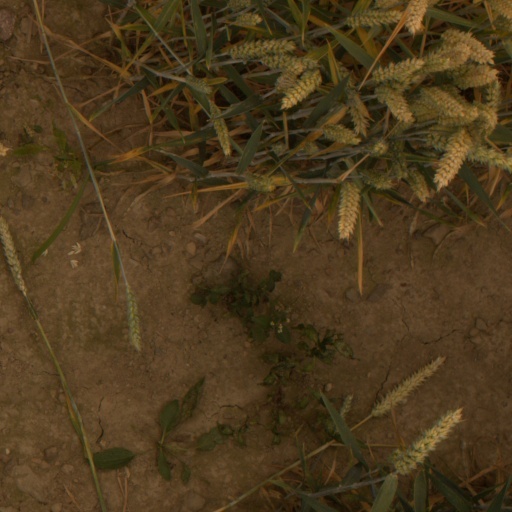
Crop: wheat